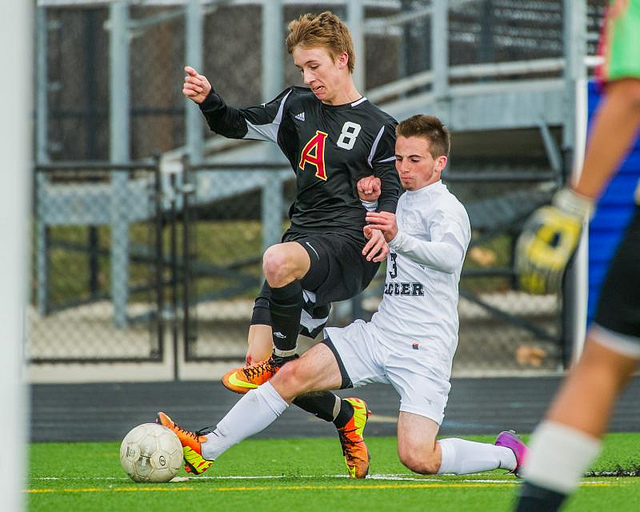
các cầu thủ đang thi đấu bóng đá ở trên sân